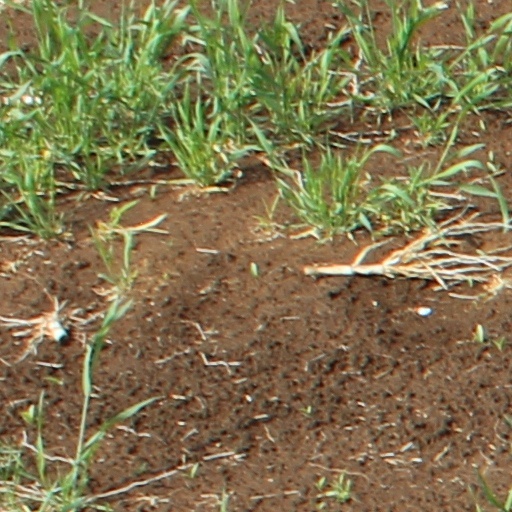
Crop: wheat